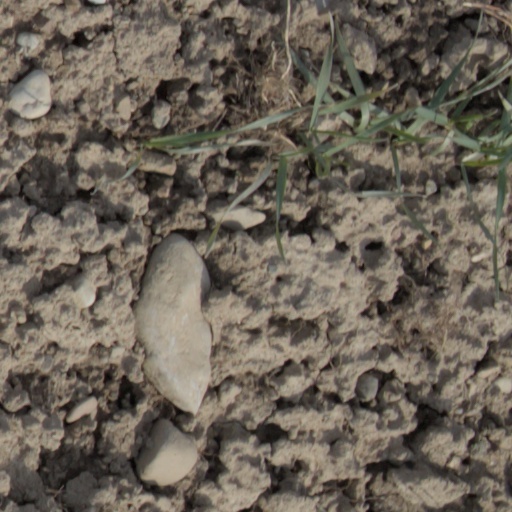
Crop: wheat